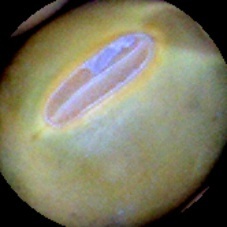
Label: Immature